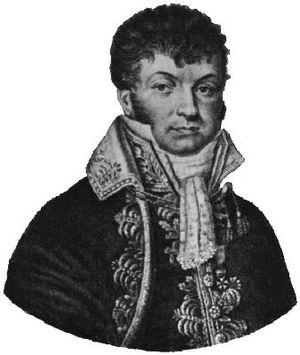
La bataille d'Évora se déroula le 29 juillet 1808 à Évora au Portugal, dans le cadre de la guerre péninsulaire portugaise et de la guerre d'indépendance espagnole. Elle opposa la division française du général Louis Henri Loison à une armée hispano-portugaise dirigée par le général Francisco de Paula Leite de Sousa. Les troupes impériales se heurtèrent au petit corps de Leite près d'Évora et le dispersèrent aisément, puis prirent la ville d'assaut et massacrèrent les défenseurs portugais. La cité fut ensuite saccagée par les Français. Pour son comportement très brutal à Évora, le général Loison devint connu au Portugal sous le nom de Maneta.